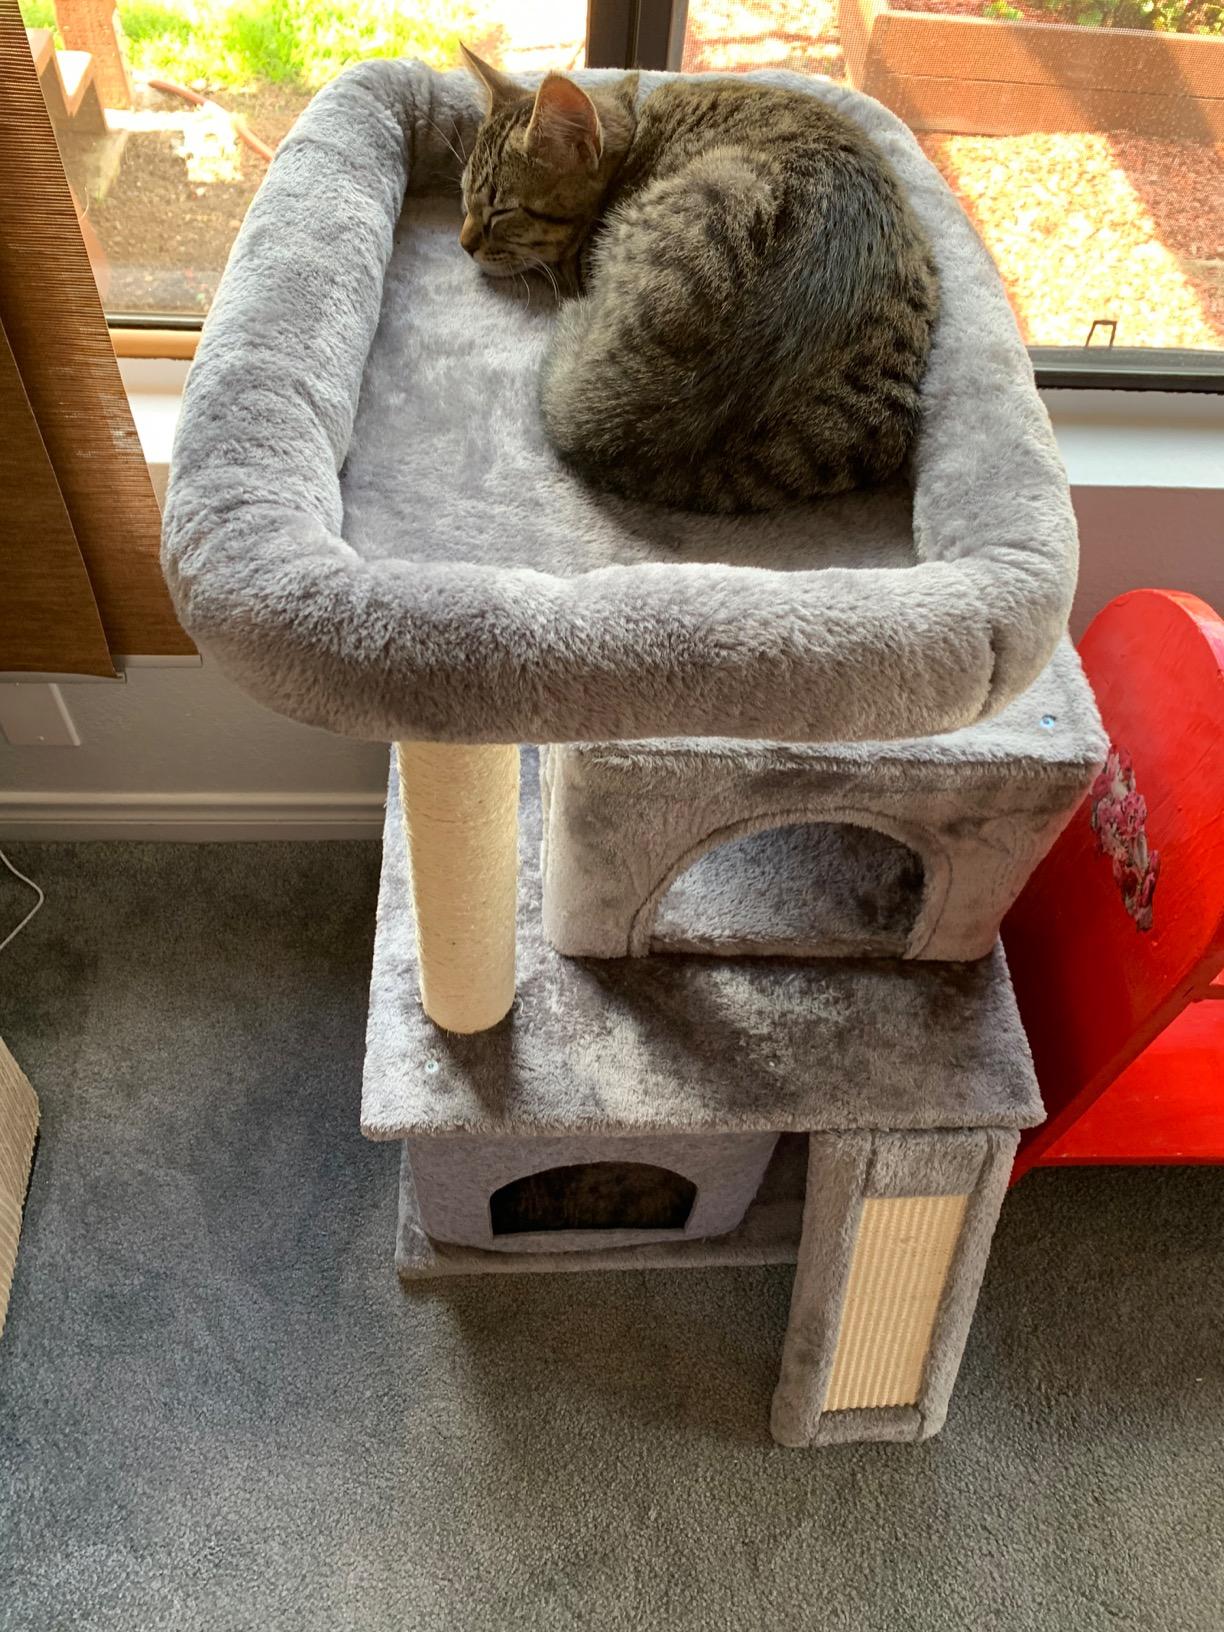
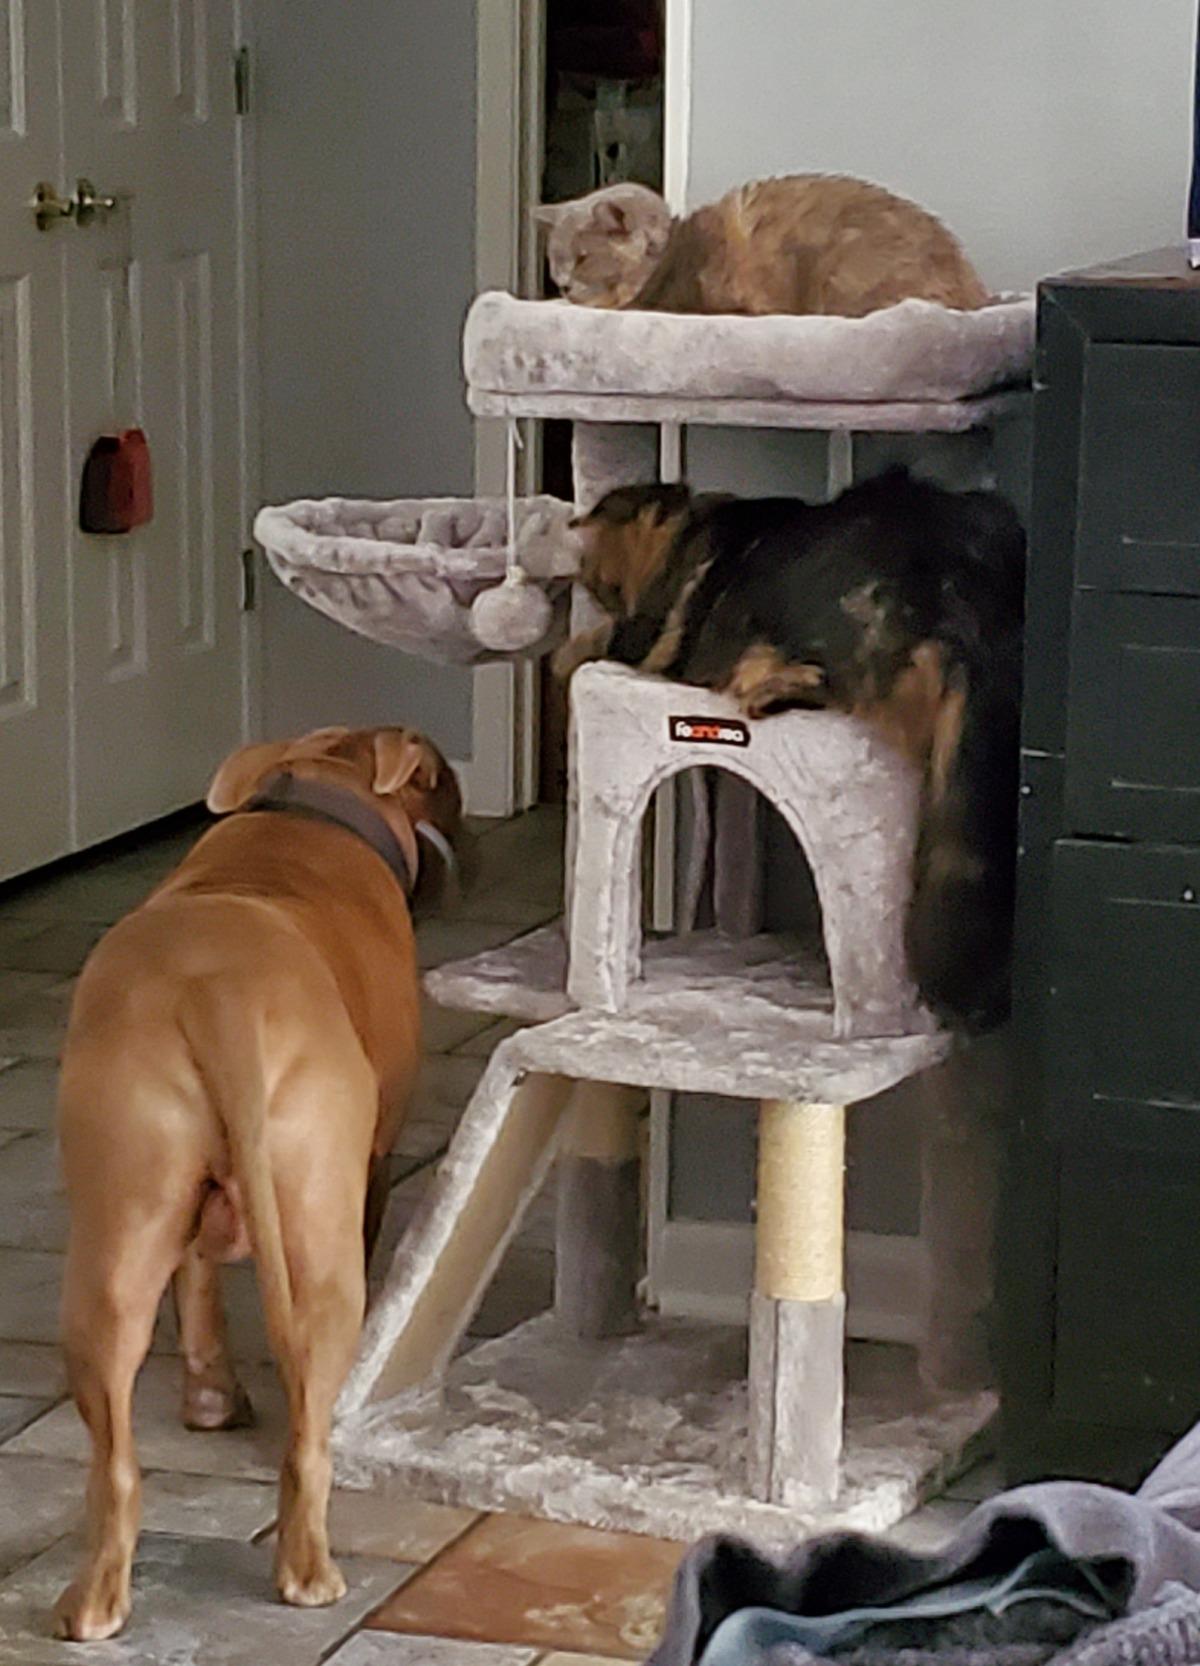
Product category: items_cat tree
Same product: no